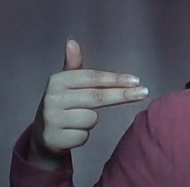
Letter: ghain